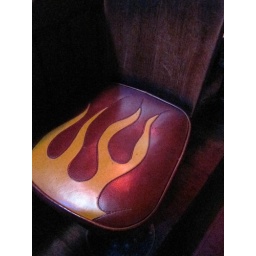
bar seats at the historic rock inn in lake hughes